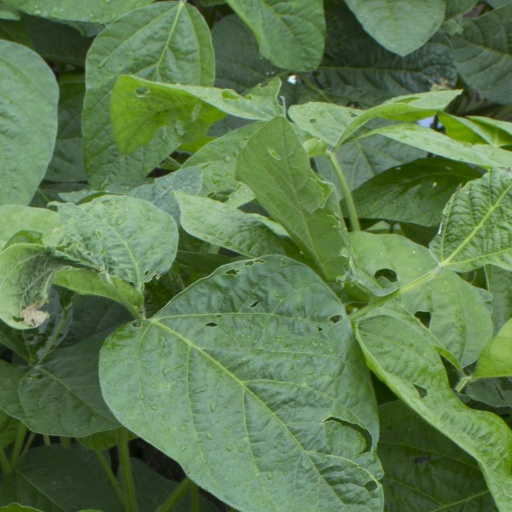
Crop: soybean